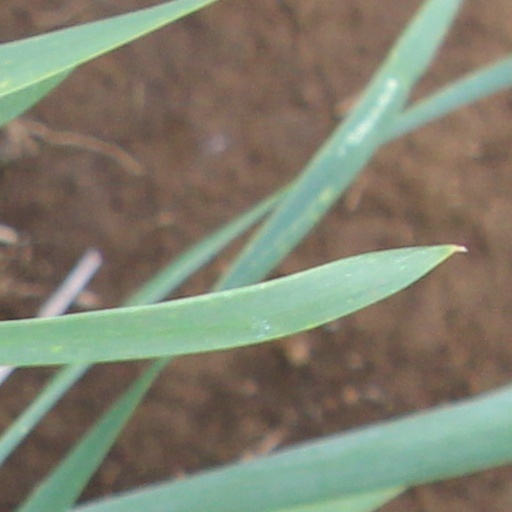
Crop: wheat